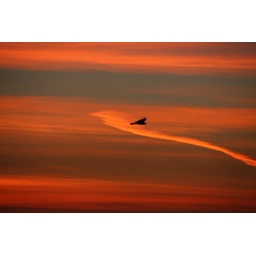
A bird flying above Pacific ocean (Halfmoon bay, California)